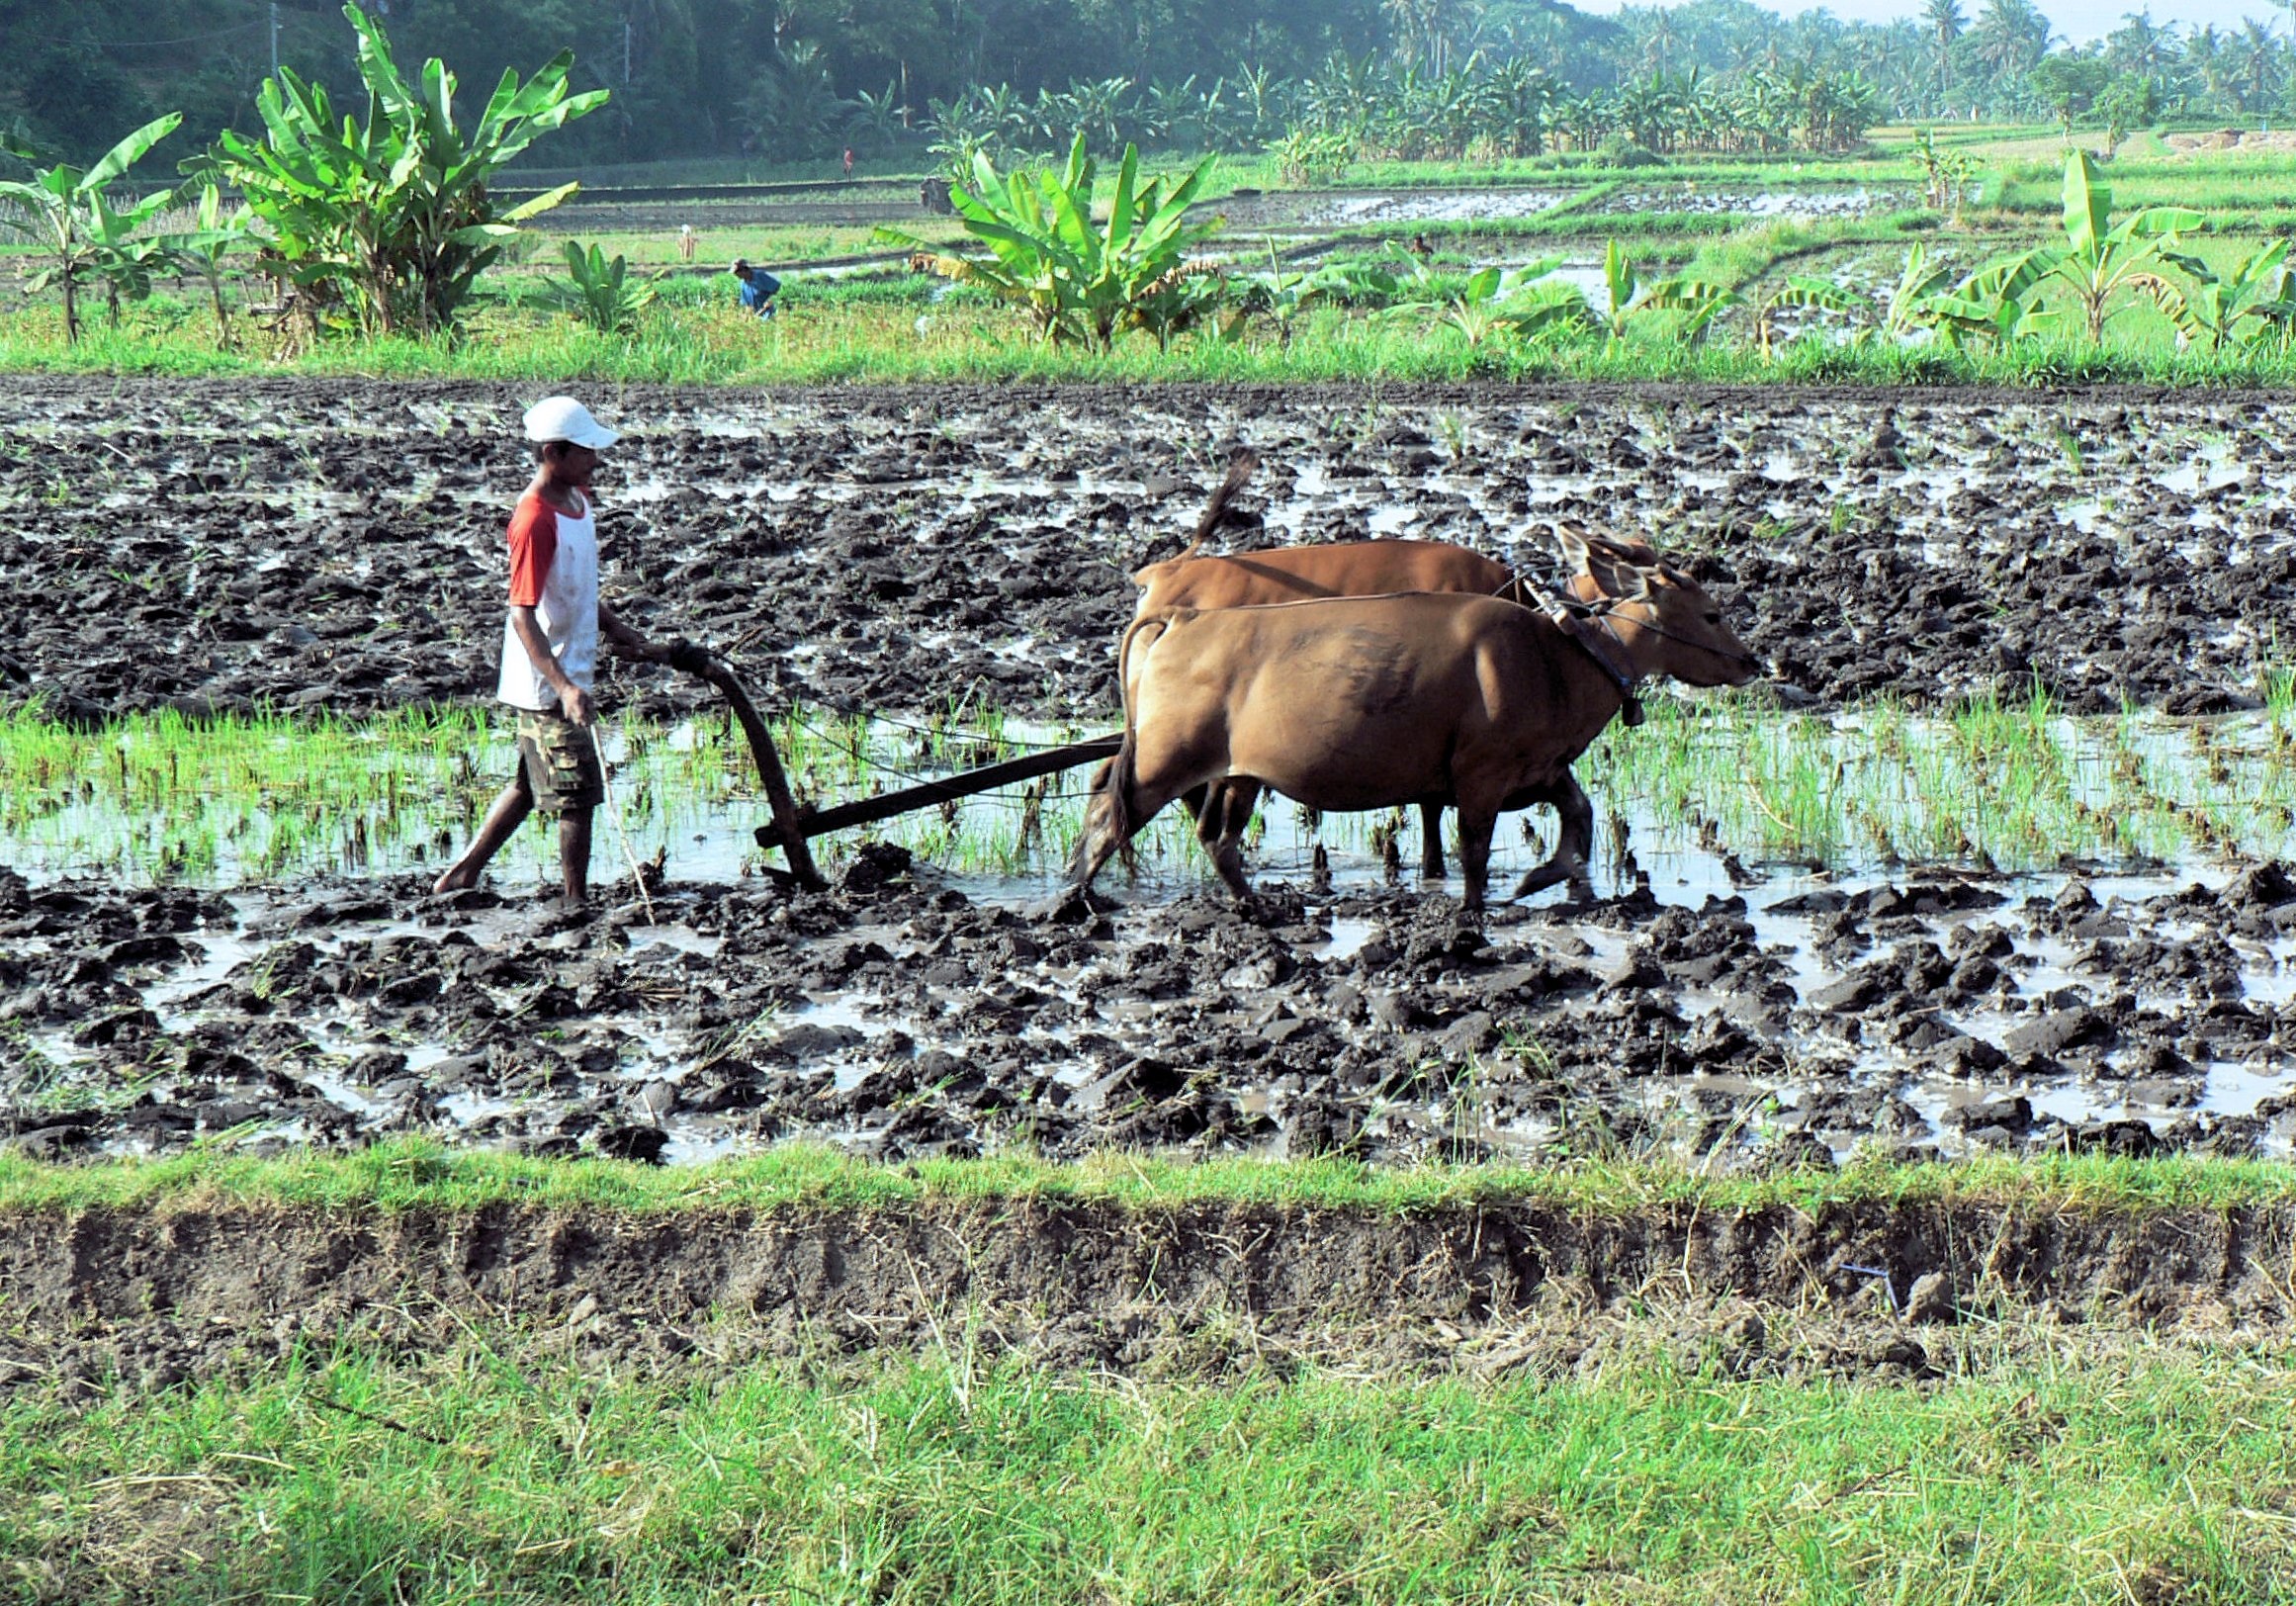
grass, field, farm, meadow, pasture, grazing, soil, agriculture, agricultural, hitch, bali, rural area, paddy field, rice field, cattle like mammal